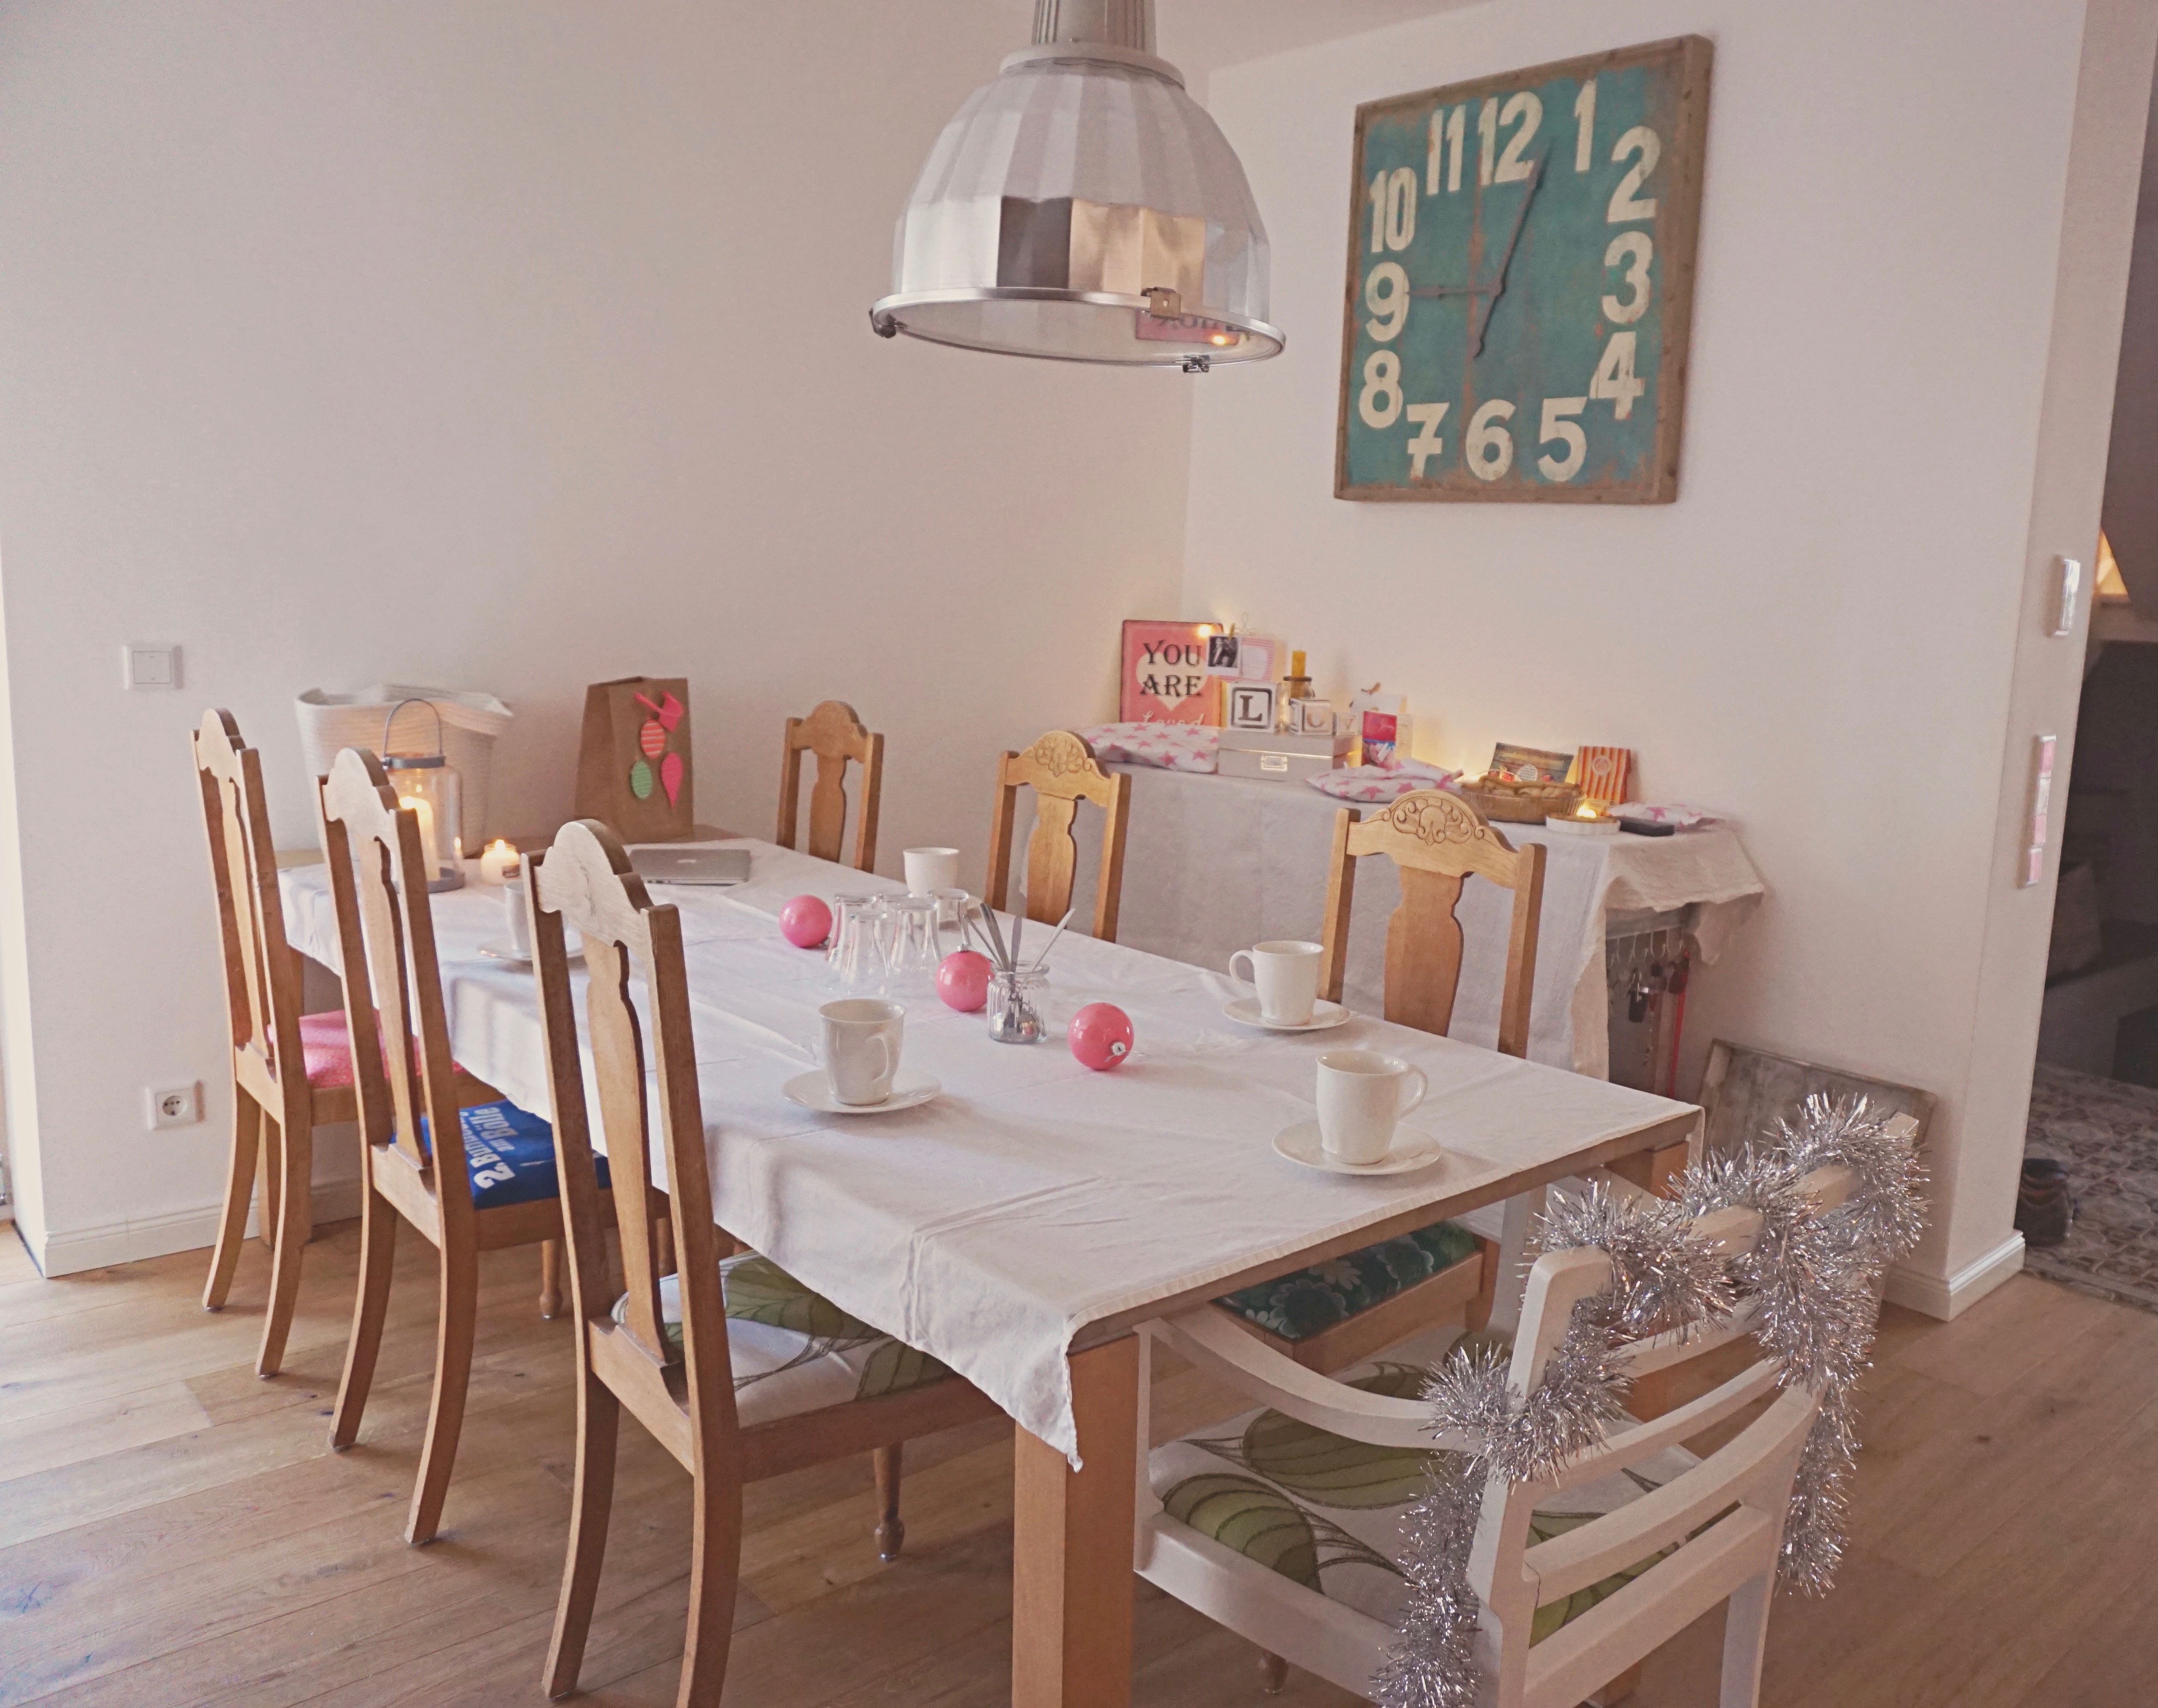
table, restaurant, home, cottage, property, room, apartment, interior design, dining room